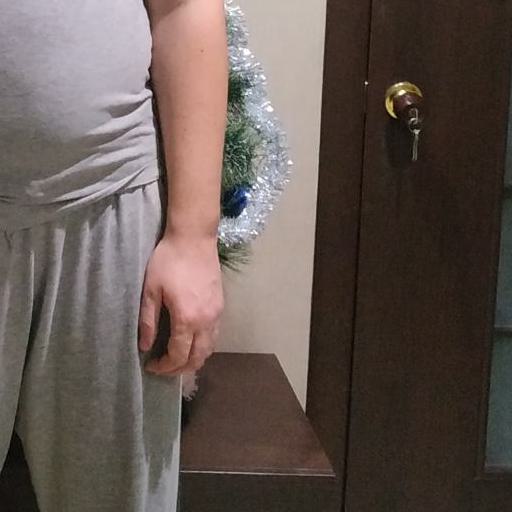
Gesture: no_gesture